BBC Micro

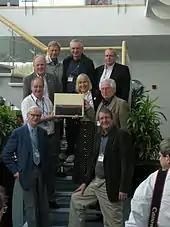
Clockwise from top left: Hermann Hauser, Andy Hopper, Christopher Curry, Sophie Wilson, David Allen, Chris Serle, David Kitson, Chris Turner, and Steve Furber at the BBC Micro 30th anniversary in 2012

Furber said in 2015 that he was amazed that the BBC Micro "established this reputation for being reliable, because lots of it was finger-in-the-air engineering". As of 2018, thanks to its ready expandability and I/O functions, there are still numbers of BBC Micros in use, and a retrocomputing community of dedicated users finding new tasks for the old hardware. They still survive in a few interactive displays in museums across the United Kingdom, and the Jodrell Bank observatory was reported using a BBC Micro to steer its 42 ft radio telescope in 2004. Furber said that although "the [engineering] margins on the Beeb were very, very small", when he asked BBC owners at a retrocomputing meeting what components had failed after 30 years, they said "you have to replace the capacitors in the power supply but everything else still works". The Archimedes came with 65Arthur, an emulator which "Byte" stated "lets many programs for the BBC Micro run". Other emulators exist for many operating systems, including Beebdroid for Android and JS Beeb for the web.